Centenary Celebration of Darul Uloom Deoband

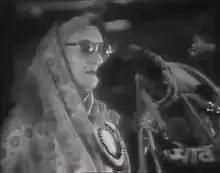
Indira Gandhi at Centenary Celebration of Darul Uloom Deoband

In this conference, Indian prime minister Indira Gandhi participated in the first session. Criticism was focused on the participation of a female prime minister in an Islamic conference. Pakistani Islamic scholar Taqi Usmani wrote in his book titled "Muslim Tourists in Non-Muslim Countries" that,